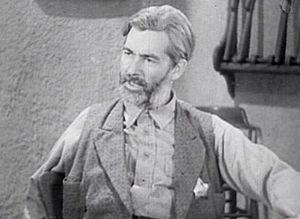
Texas Terror est un western américain réalisé par Robert N. Bradbury, sorti en 1935.